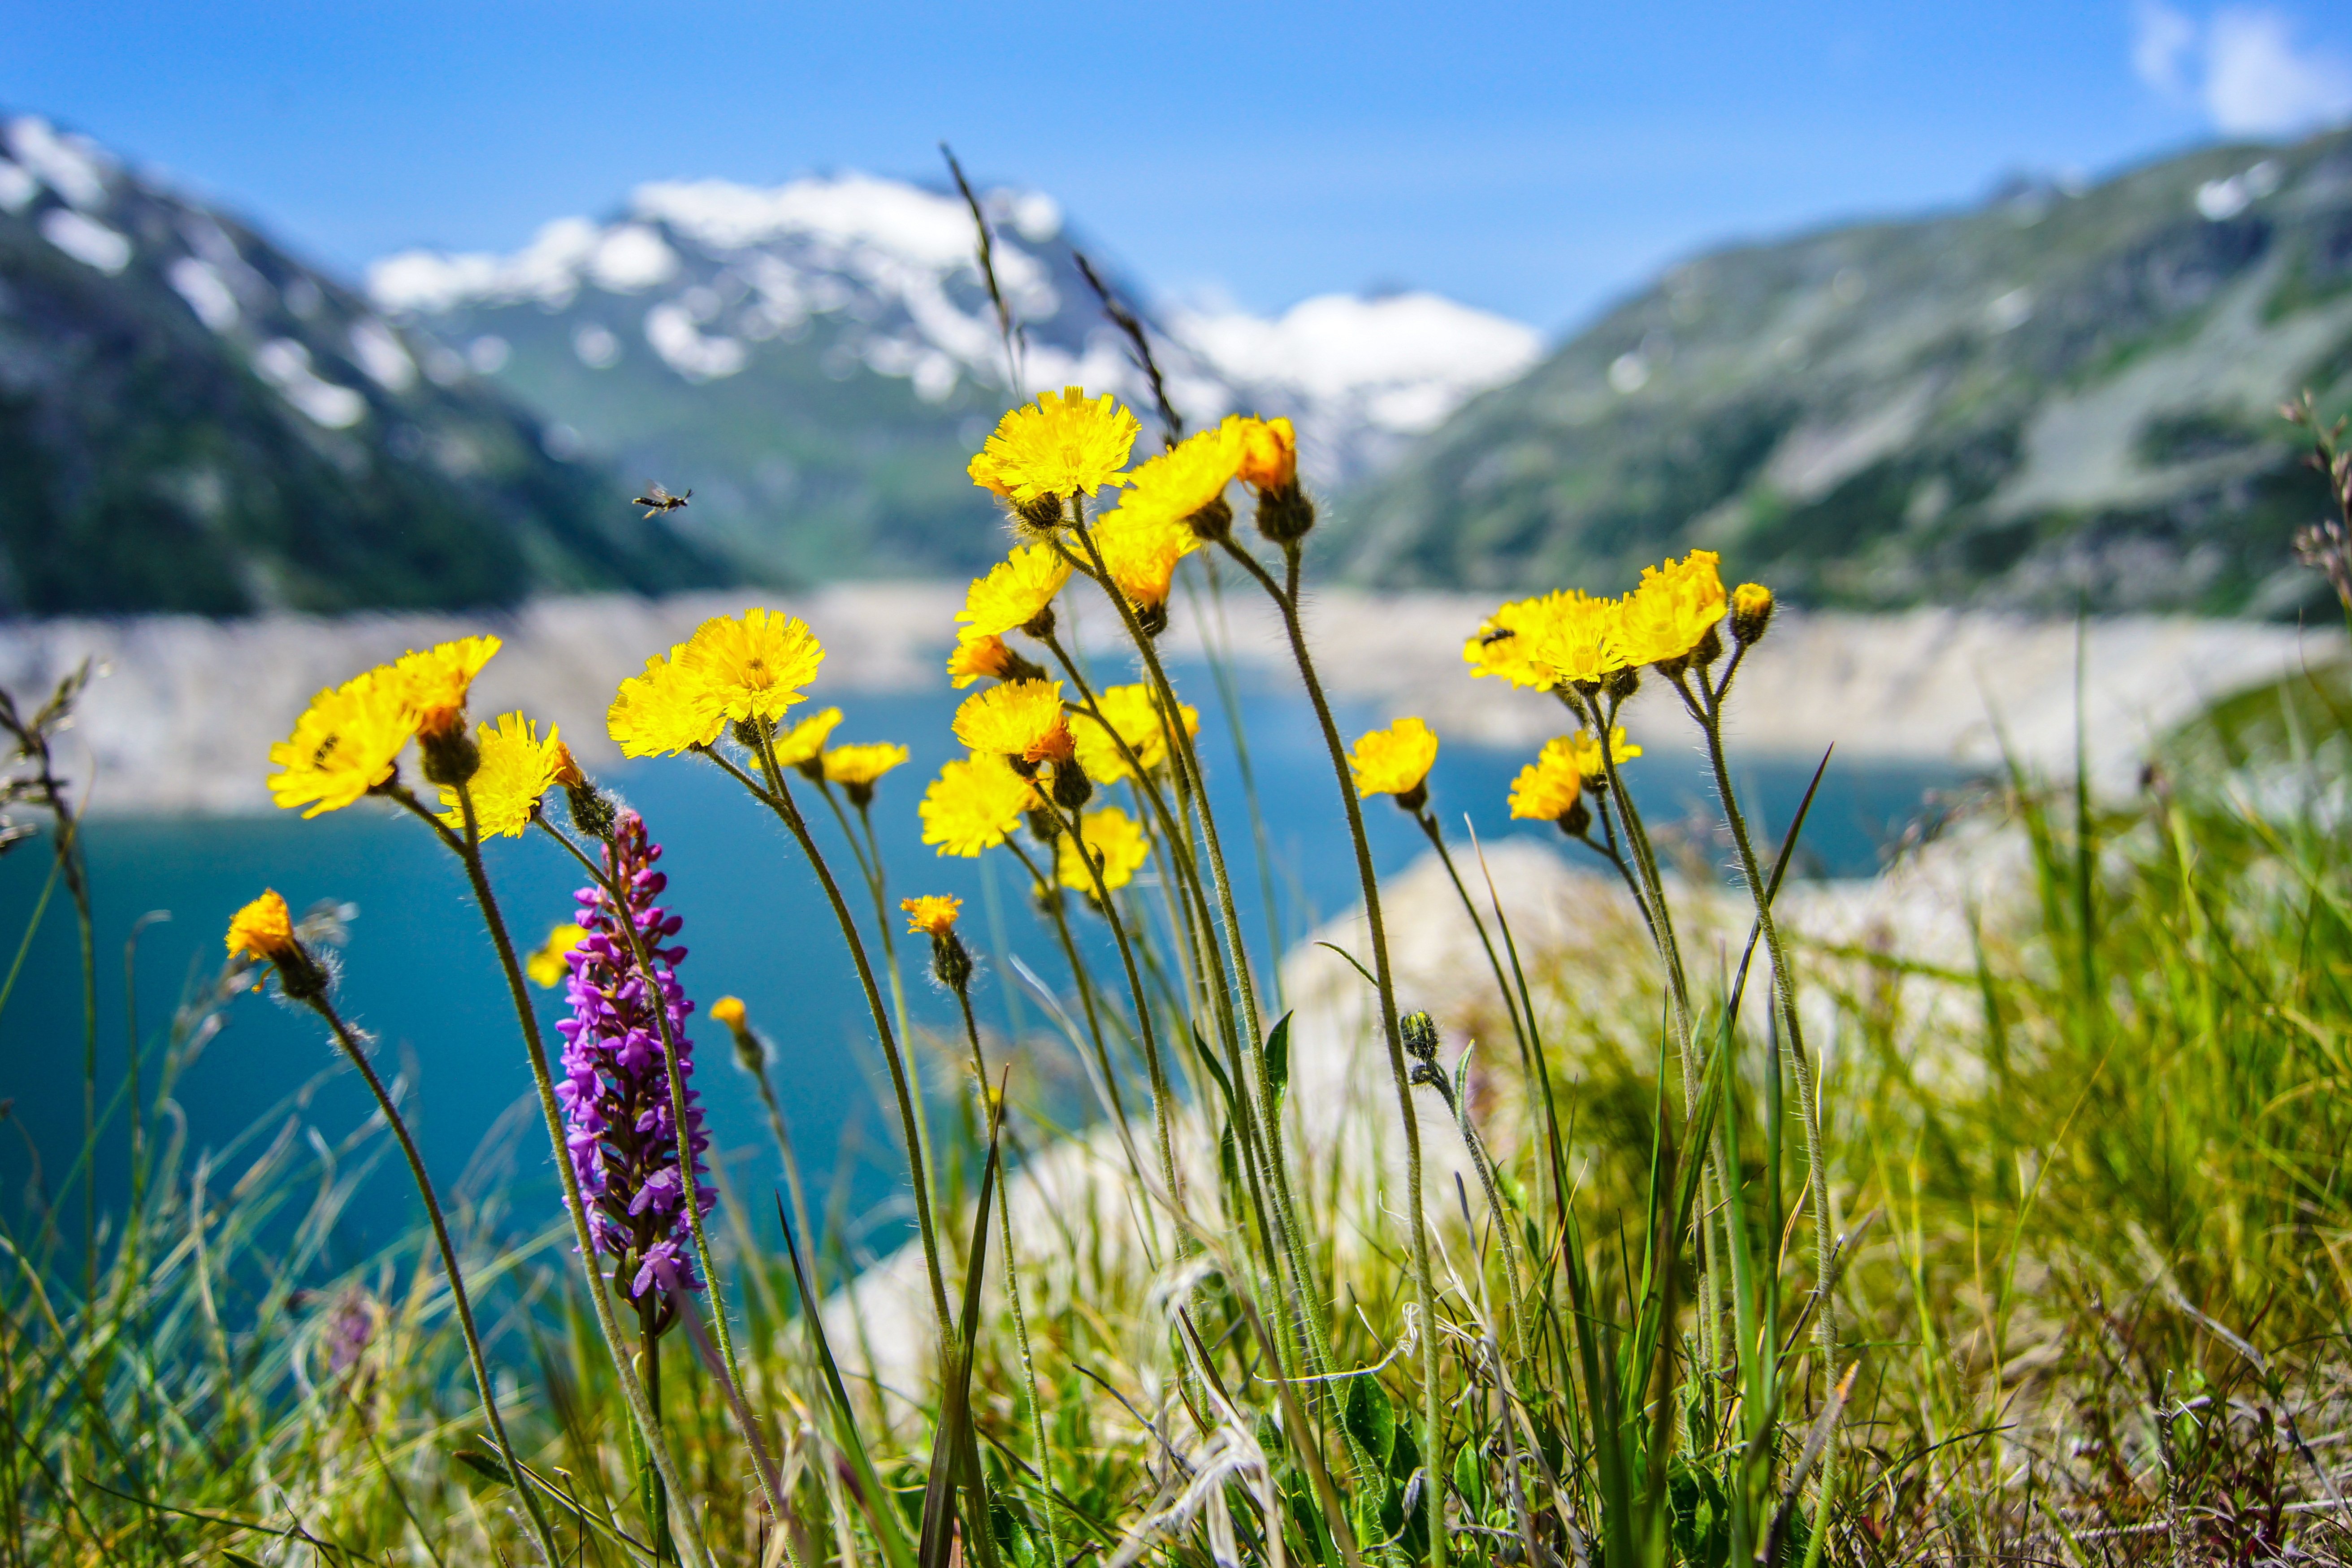
landscape, nature, grass, mountain, plant, sky, hiking, field, meadow, prairie, sunlight, flower, lake, summer, yellow, flora, wildflower, flowers, mountain landscape, mountains, grassland, bergsee, habitat, hummel, herbs, yellow flowers, ecosystem, grasses, steppe, rural area, colorful nature, flowering plant, snowy mountains, alpine herbs, natural environment, grass family, land plant